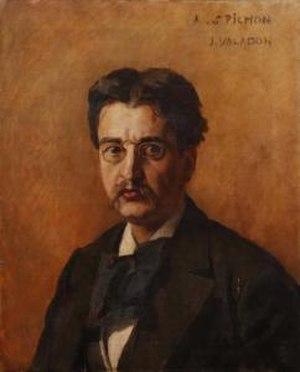
Portrait de Stephen Pichon par Jules Valadon, vendu chez Chayette et Cheval, Paris, le 3 juillet 2017. Huile sur toile, 61 x 50 cm. Exposé à la galerie Georges Petit en 1893 (exposition Portraits des écrivains et journalistes du siècle organisée par la Société des journalistes parisiens).
Stephen Jean Marie Pichon, né le 10 août 1857 à Arnay-le-Duc et mort le 18 septembre 1933 à Vers-en-Montagne, est un homme politique français, journaliste, et diplomate. Il fut successivement député de 1885 à 1893, diplomate de 1894 à 1906, sénateur de 1906 à 1924, et ministre des Affaires étrangères sous plusieurs gouvernements de la Troisième République entre 1906 et 1920.